The Snow Queen (Vinge novel)

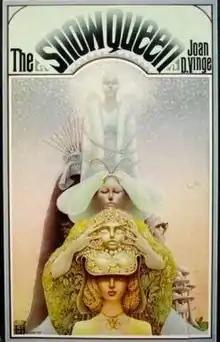
Cover of first edition (hardcover)

The Snow Queen is a 1980 science fiction novel by American writer Joan D. Vinge. It won the Hugo Award for Best Novel in 1981, and was also nominated for the Nebula Award for Best Novel in 1981.